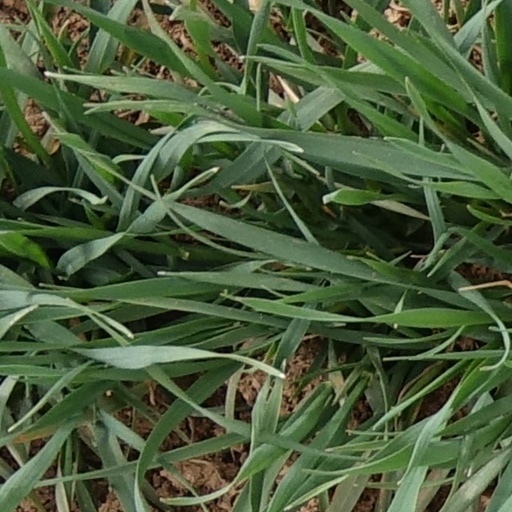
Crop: wheat